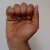
The image shows a hand gesture representing the letter 'A' in Indian Sign Language.